PFC Levski Sofia

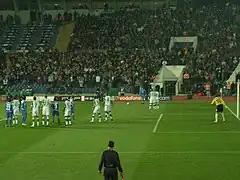
Levski against Werder Bremen at the National Stadium in the Champions League

Levski, as the champions of Bulgaria, started their 2006–07 UEFA Champions League participation in the second qualifying round, where they eliminated Georgian champions Sioni Bolnisi, defeating them 2–0 both home and away. In the third round, Levski faced the Italian team Chievo Verona, which took part in the tournament because of other clubs' sanctions as part of the 2006 Serie A matchfixing scandal. Levski eliminated Chievo after a decisive 2–0 win in Sofia and a 2–2 draw in Verona, and thus became the first Bulgarian club to ever reach the group stage of the UEFA Champions League. There, they faced the title holders Barcelona, Premier League champions Chelsea, and Bundesliga runners-up Werder Bremen. They lost all six games and scored only one goal, in the second round against Chelsea.